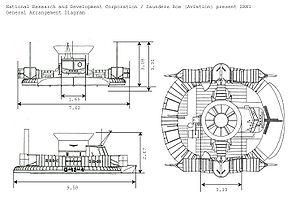
Le Saunders-Roe Nautical 1 a été le premier aéroglisseur britannique à usage pratique. Le SR.N1 est conservé dans le Musée de la Science à Wroughton.